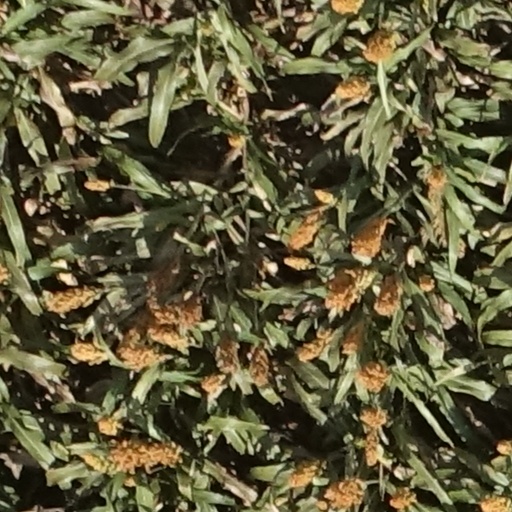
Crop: sorghum